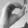
ASL letter: O